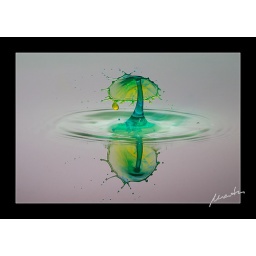
one drop blue, one drop yellow in pure water with white ground... If you like my pictures please leave a comment.